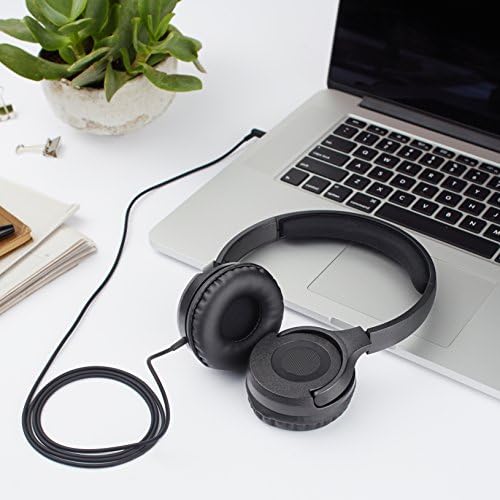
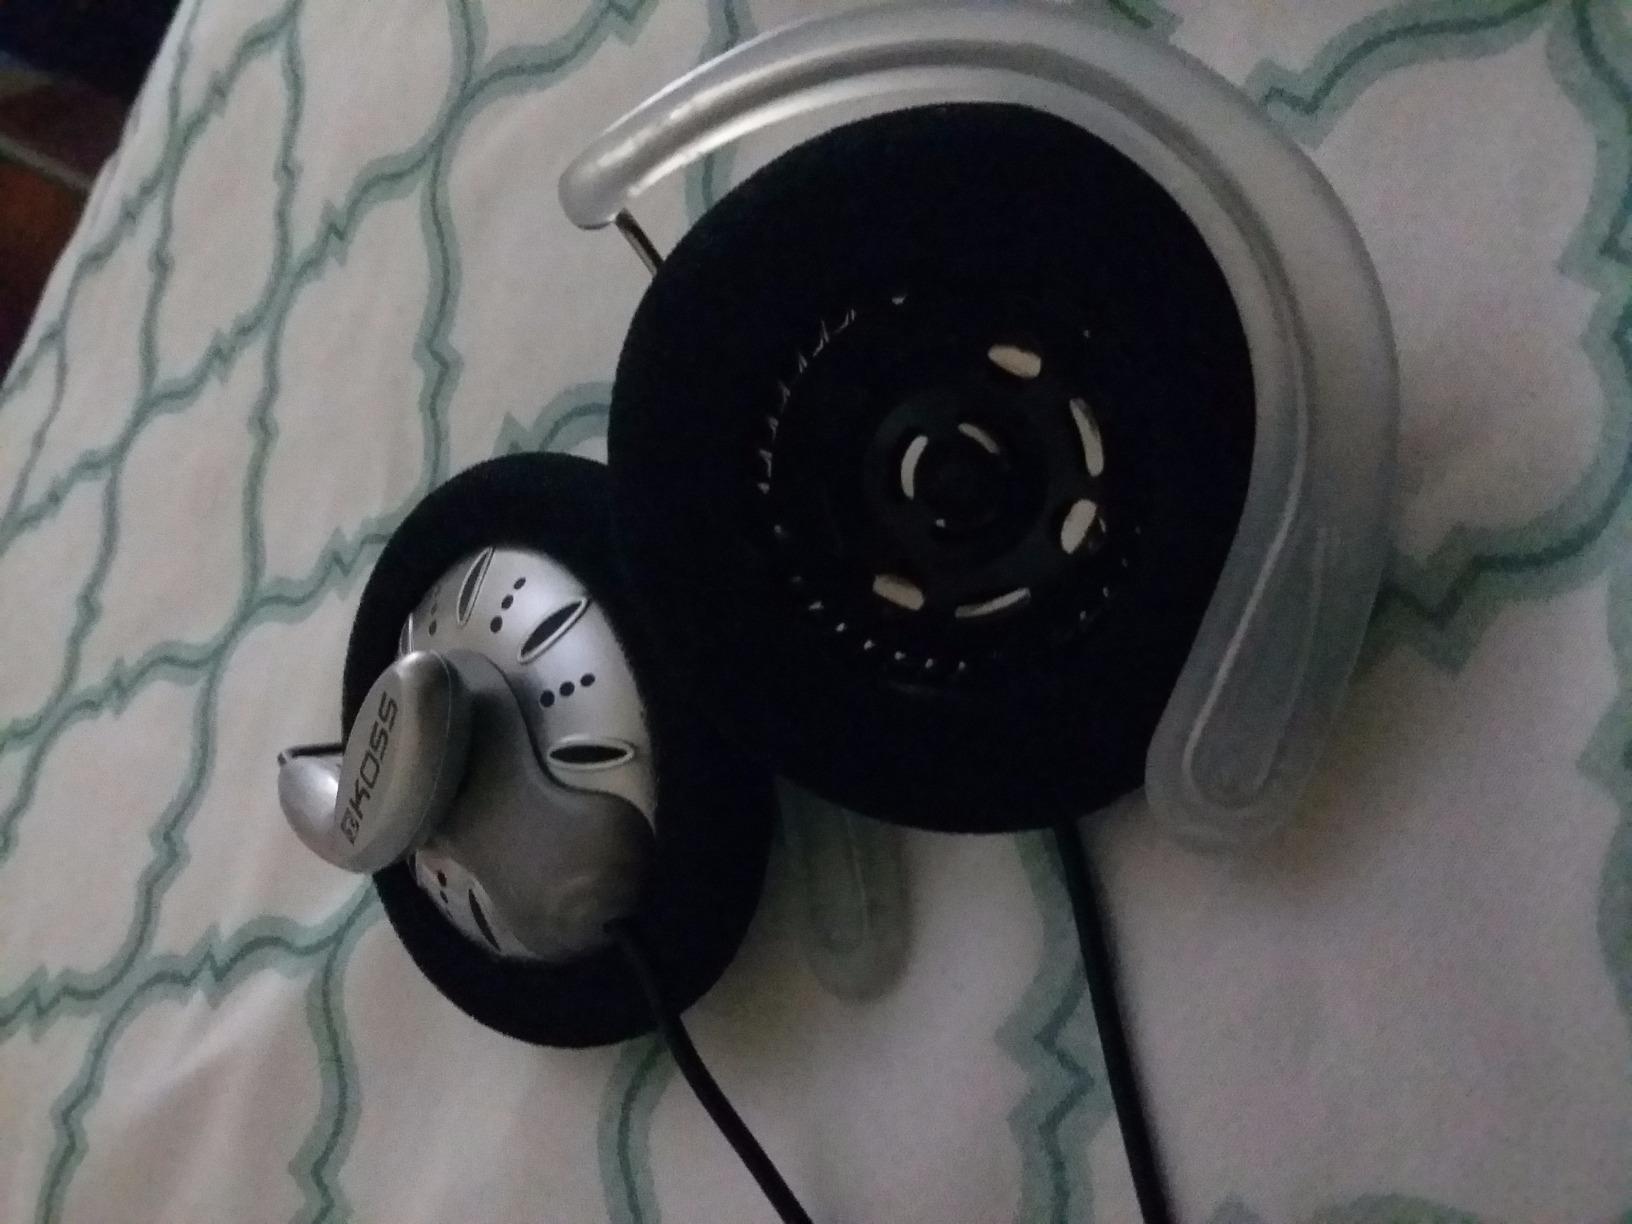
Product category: headphones
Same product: no